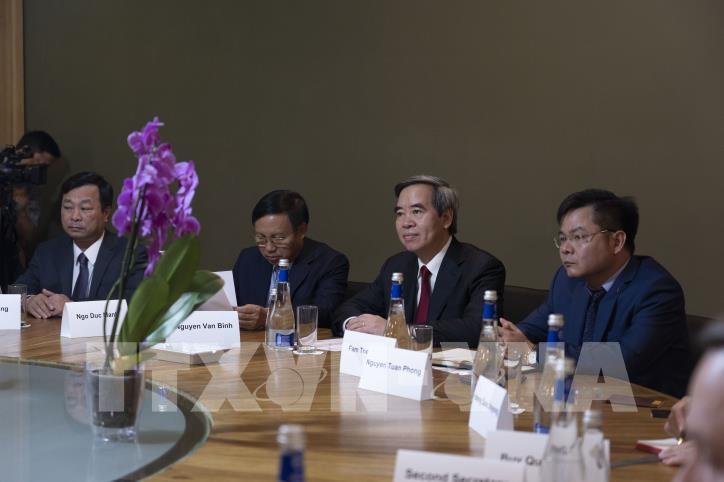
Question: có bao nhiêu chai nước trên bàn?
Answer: có năm chai